Confectionery

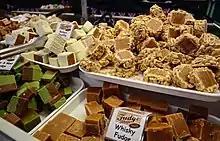
Assorted fudges

The United Nations' International Standard Industrial Classification of All Economic Activities (ISIC) scheme (revision 4) classifies both chocolate and sugar confectionery as ISIC 1073, which includes the manufacture of chocolate and chocolate confectionery; sugar confectionery proper (caramels, cachous, nougats, fondant, white chocolate), chewing gum, preserving fruit, nuts, fruit peels, and making confectionery lozenges and pastilles. In the European Union, the Statistical Classification of Economic Activities in the European Community (NACE) scheme (revision 2) matches the UN classification, under code number 10.82.